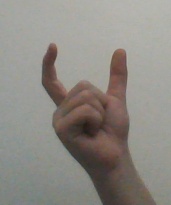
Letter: nun